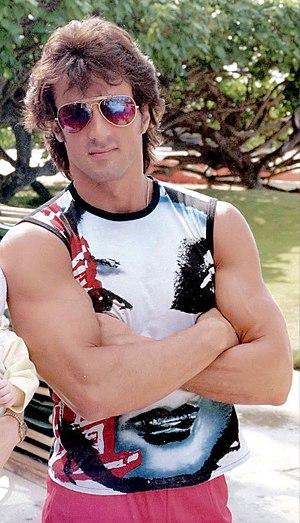
L'Étalon italien est un film érotique softcore américain écrit et réalisé par Morton Lewis, sorti en février 1970. Le film est notable pour avoir offert à Sylvester Stallone, alors quasiment inconnu, son premier rôle. Suite au succès critique et public de Rocky, le long-métrage a été remontée et redistribué dans les salles américaines sous le titre The Italian Stallion.